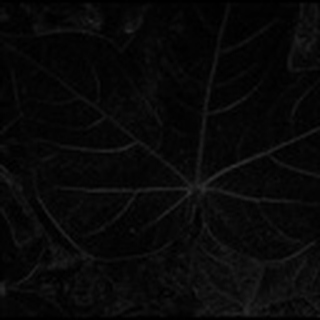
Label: healthy_cotton